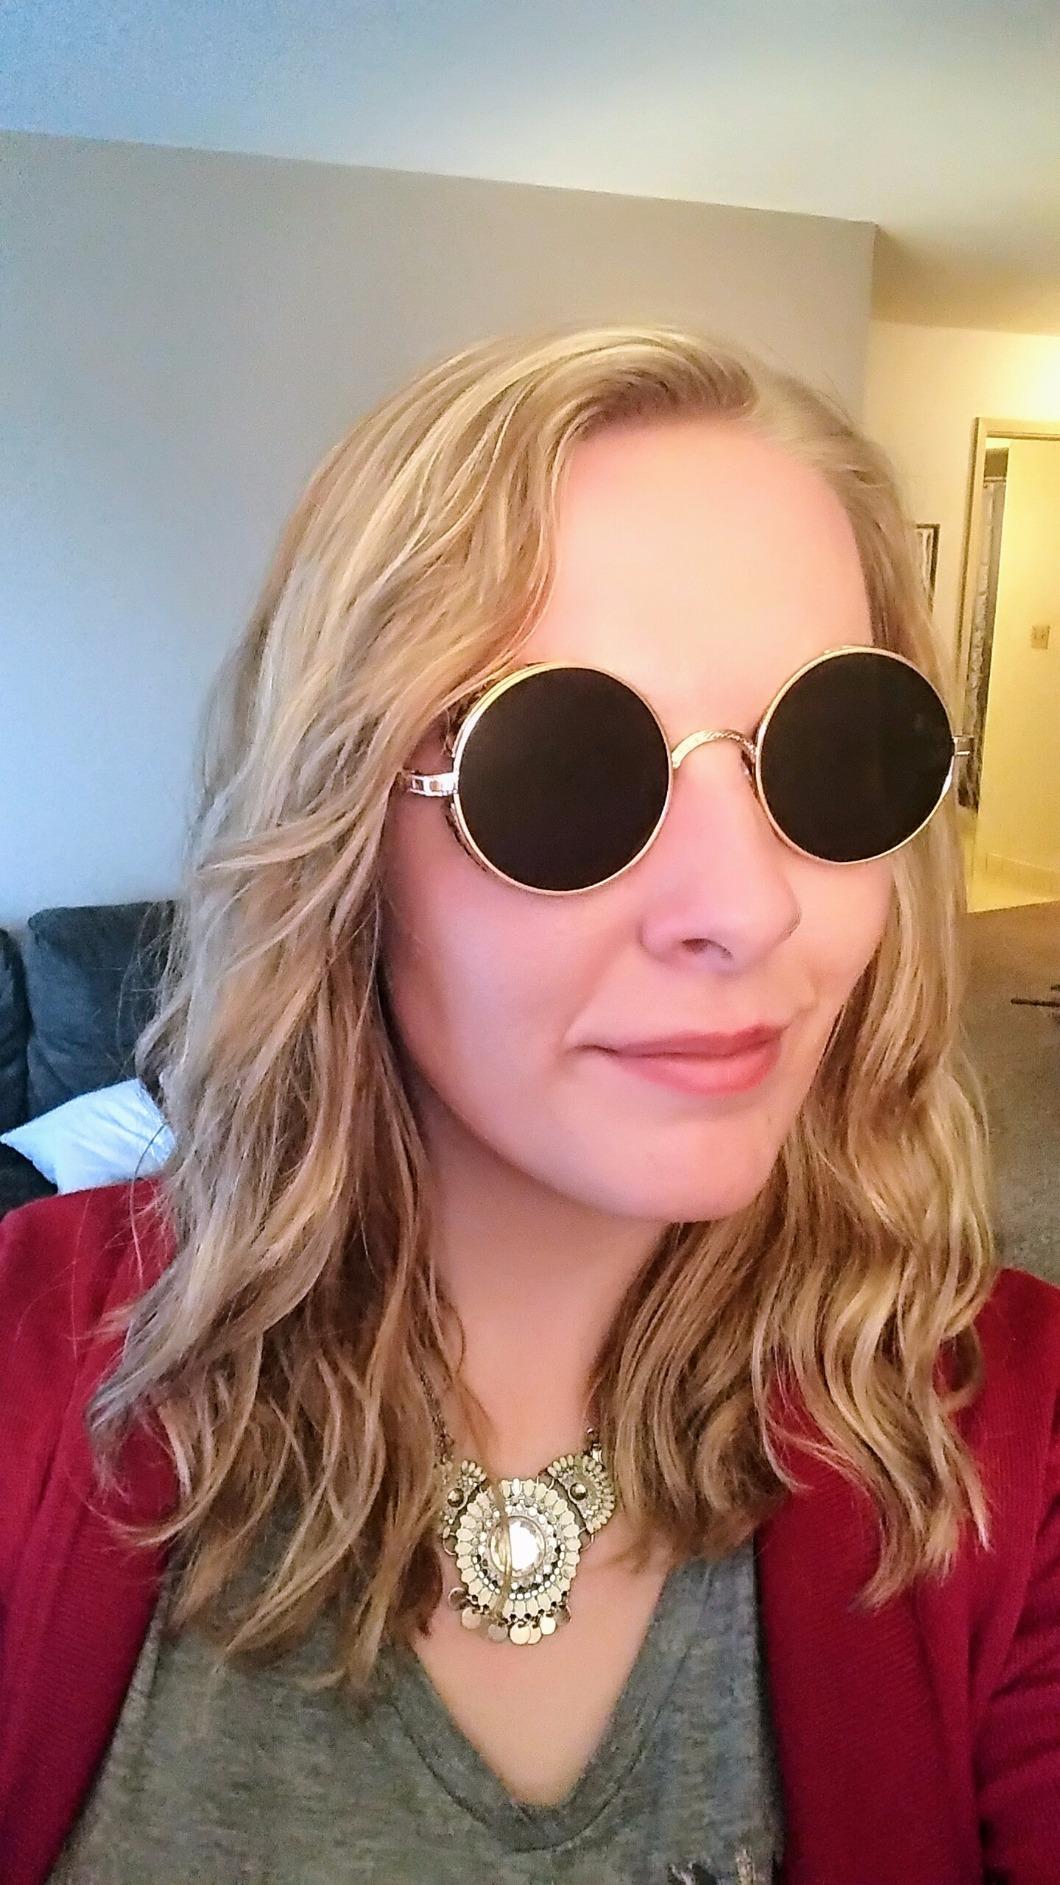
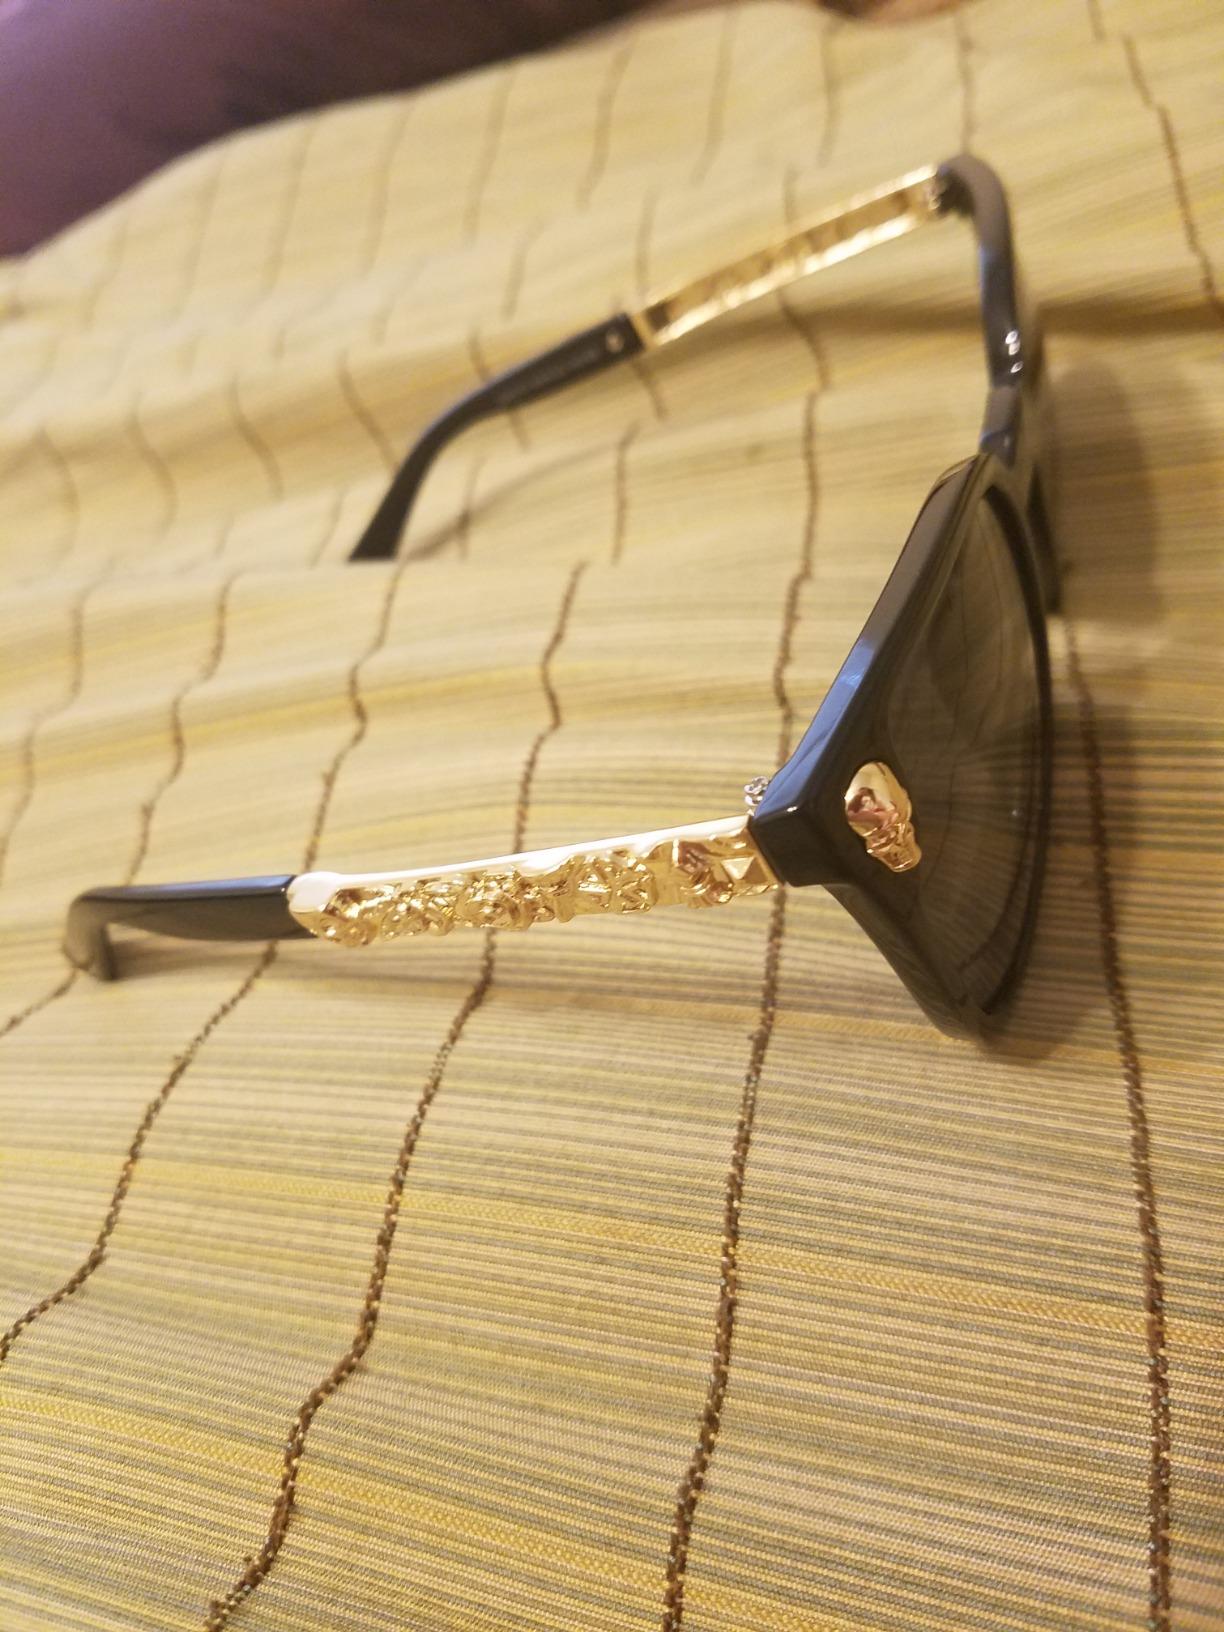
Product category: accessories_sunglasses
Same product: no